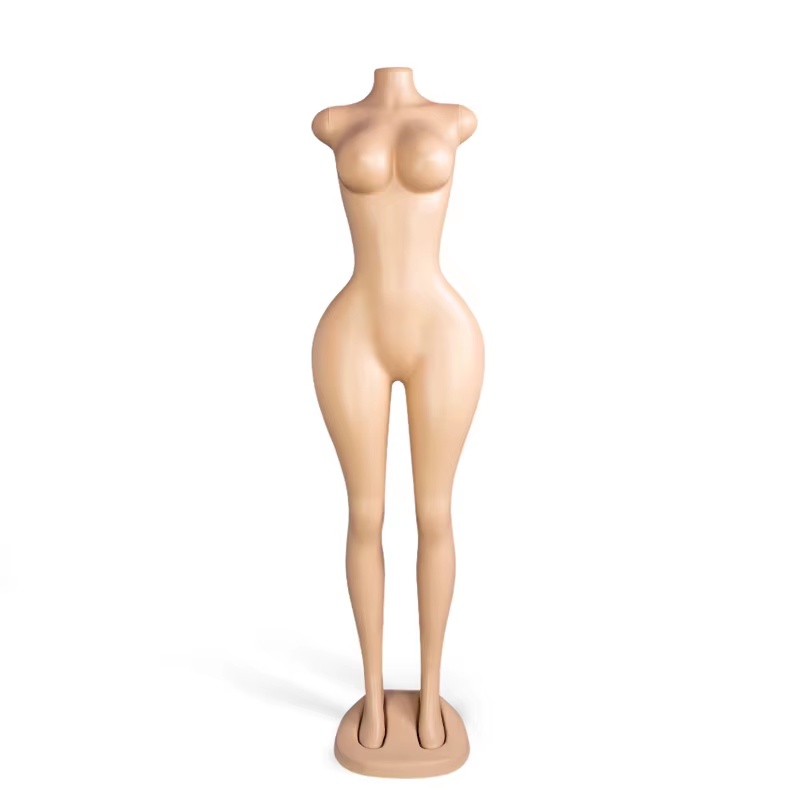
Cheap BBL Female Mannequins Plastic Big Bust Big Ass Woman Dummy Fashion Garments Display
Kind reminder: 1.About freight The more the quantity, The more shipping discount. Please consult the seller before buy. 2. Returns and exchanges are not supported mannequins belong to large volume goods and need high shipping costs. Returns and exchanges are not supported. So when receiving the goods, please inspect carton packaging and goods face-to-face with the courier. If are damaged, please refuse to receive the goods. If signed for, cannot be returned, please carefully understand before buy. Instruction: 1.How many days after buy to ship? Most goods have stock, if have stock Within 2 days ship, if no stock need 15 days produce and ship 2.The freight discount. The more the quantity, The more shipping discount. Please ask the seller before pay 3.Can I return goods if I am not satisfied? Returns and exchanges are not supported,So carefully confirm the product information before buy. Mannequins belong to large volume goods and need high shipping costs. Returns and exchanges are not supported. So when receiving the goods, please inspect carton packaging and goods face-to-face with the courier. If are damaged, please refuse to receive the goods. If signed for, cannot be returned, please carefully understand before buy. 4.Which is the nearest export port ? Guangzhou .Our factory in Guangzhou 5.About taxes and fees We only charge for the goods and shipping costs, not including taxes and fees. If your country needs to pay taxes, you need to pay taxes for yourself.
Category: Business & Industrial > Retail > Display Mannequins > Torso Display Mannequins